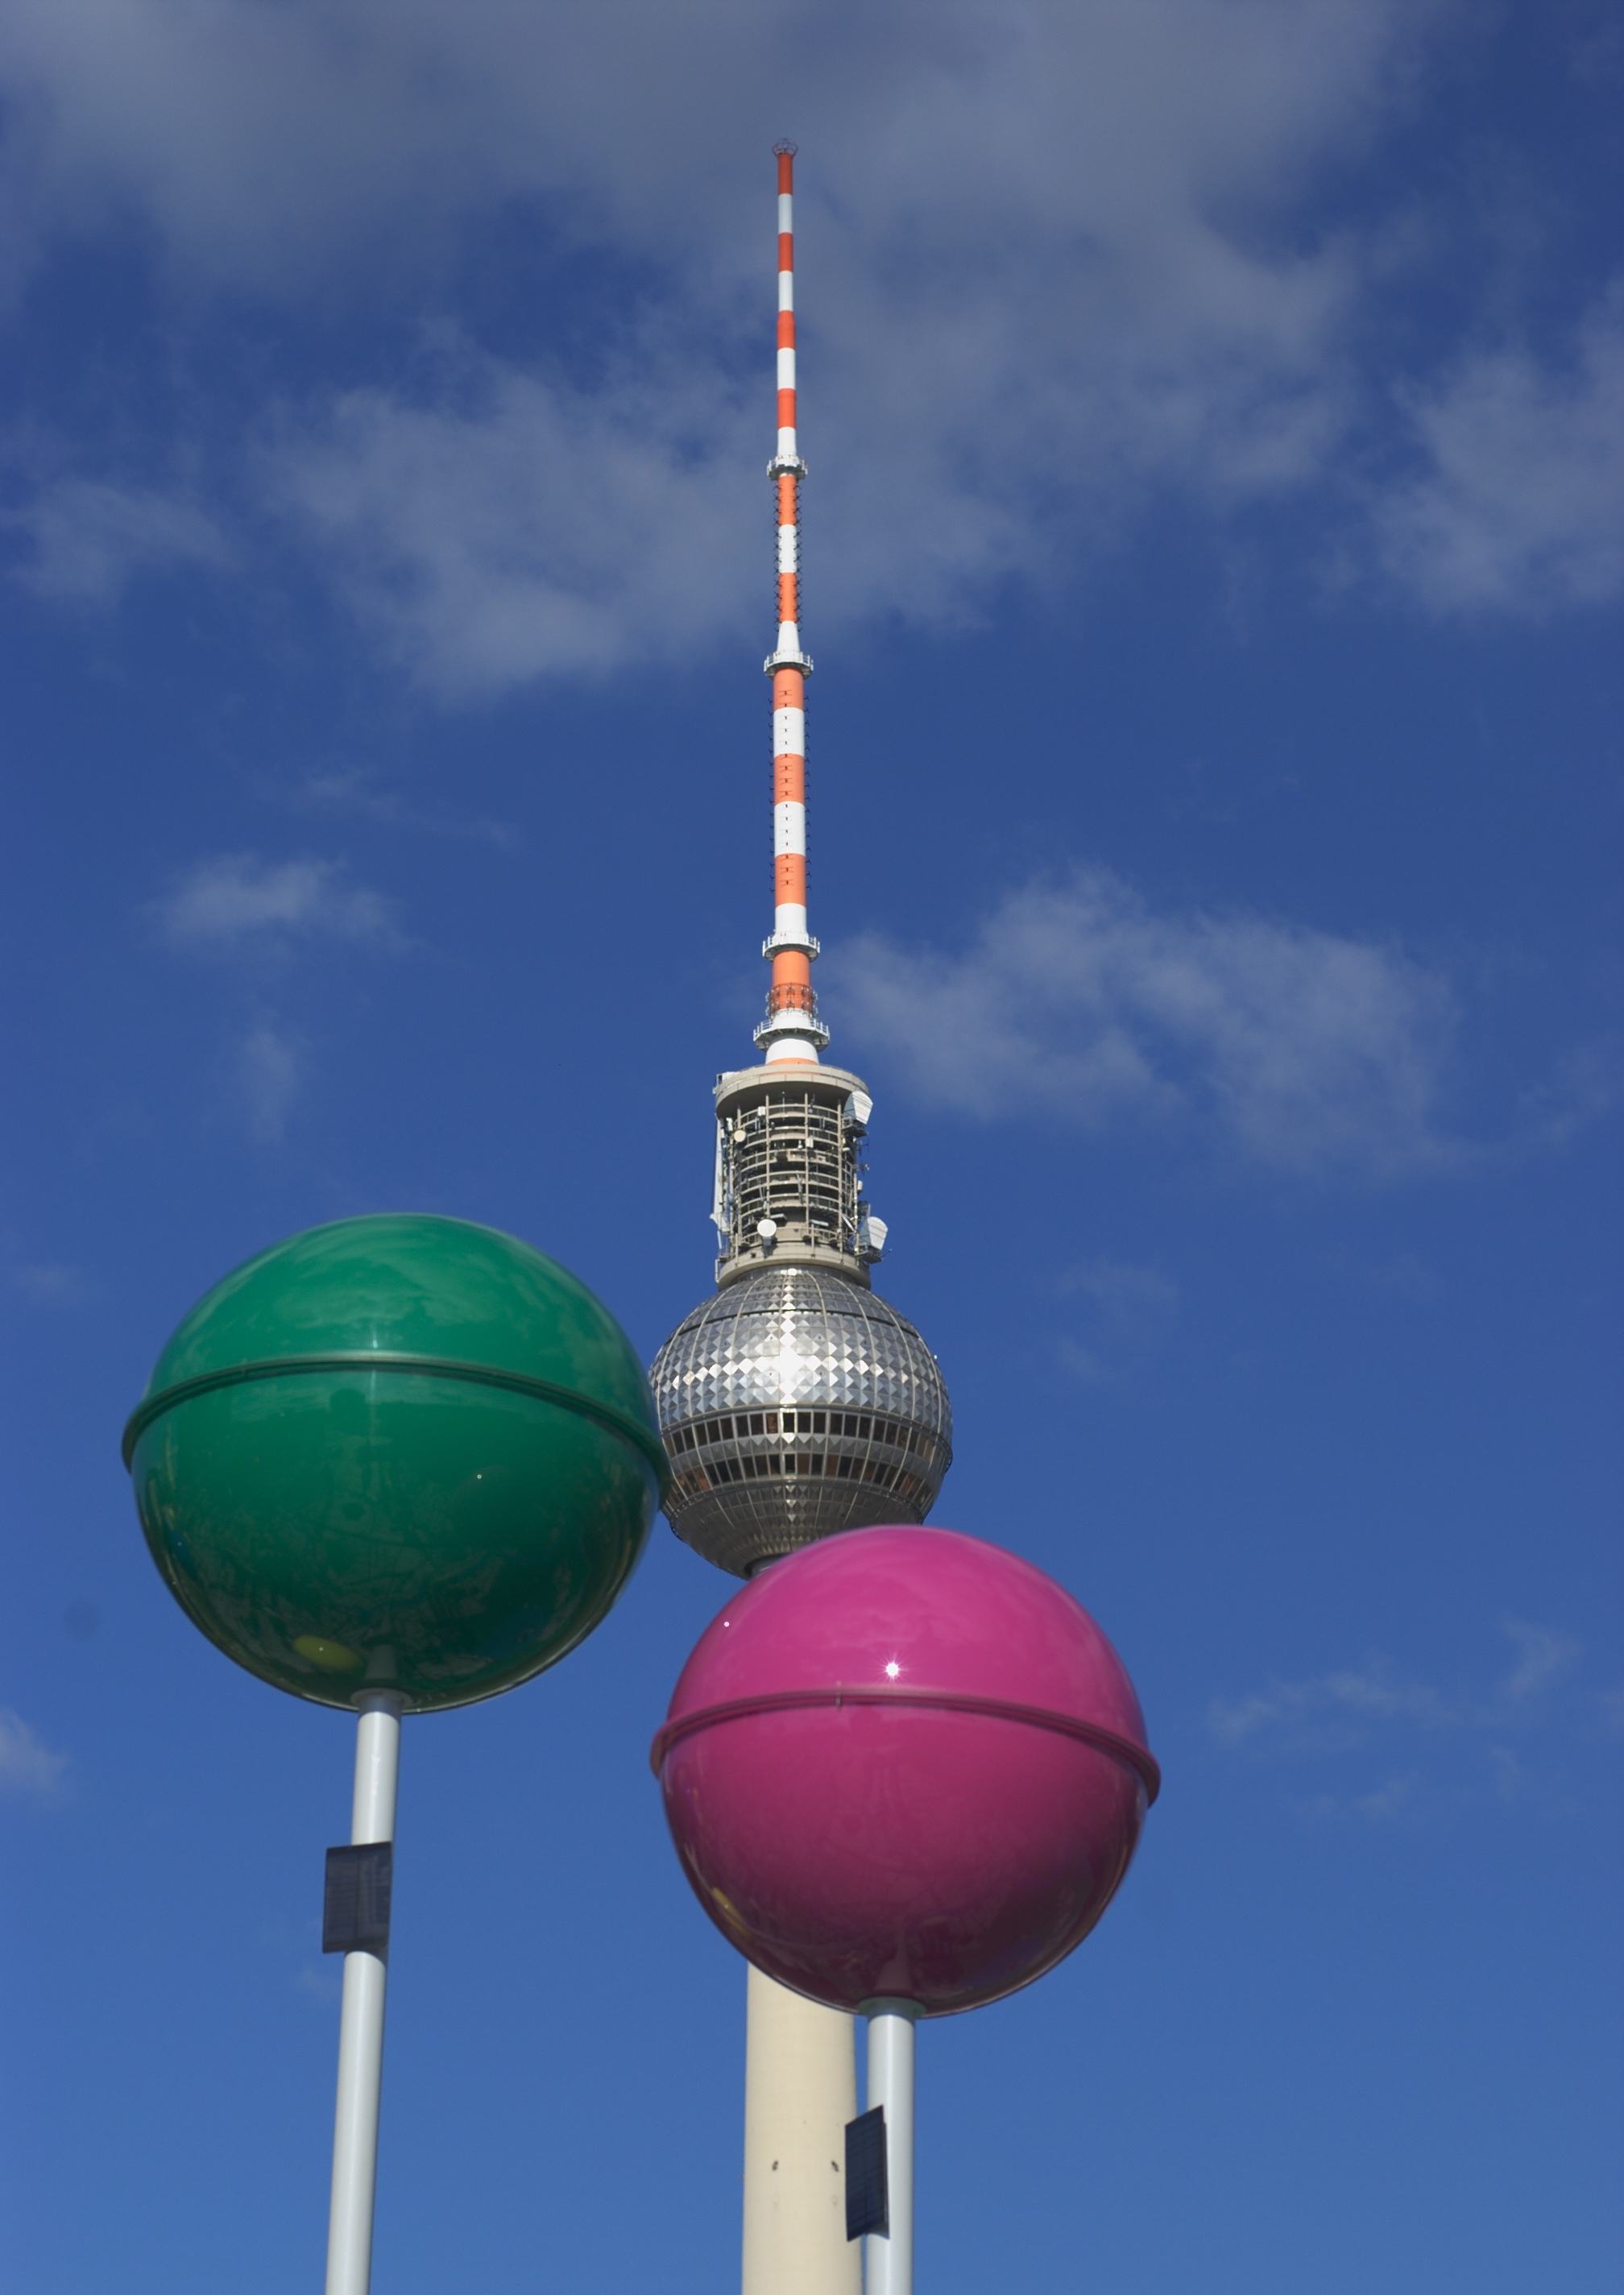
sky, reflection, vehicle, tower, blue, street light, lighting, atmosphere of earth